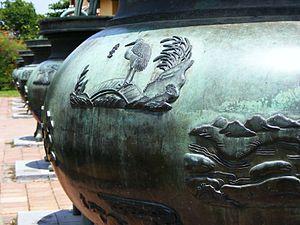
Le temple Thê en vietnamien: Thế Tổ Miếu est un temple destiné au culte des ancêtres de la dynastie Nguyễn construit à la Cité impériale de Hué au centre du Viêt Nam.